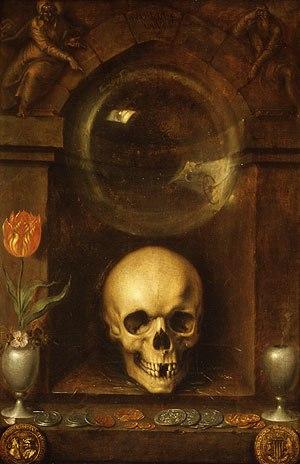
Une vanité est une représentation allégorique de la mort, du passage du temps, de la vacuité des passions et activités humaines.